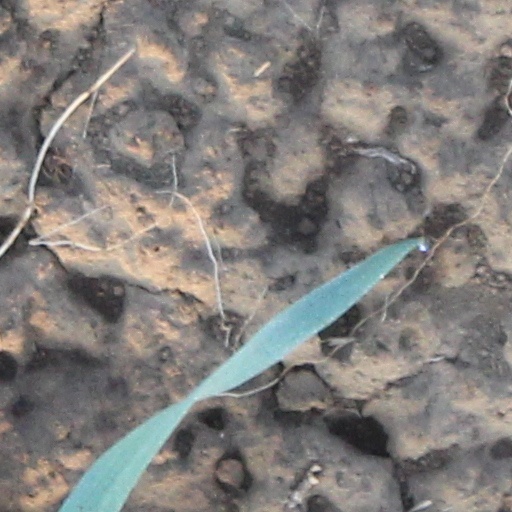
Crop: wheat